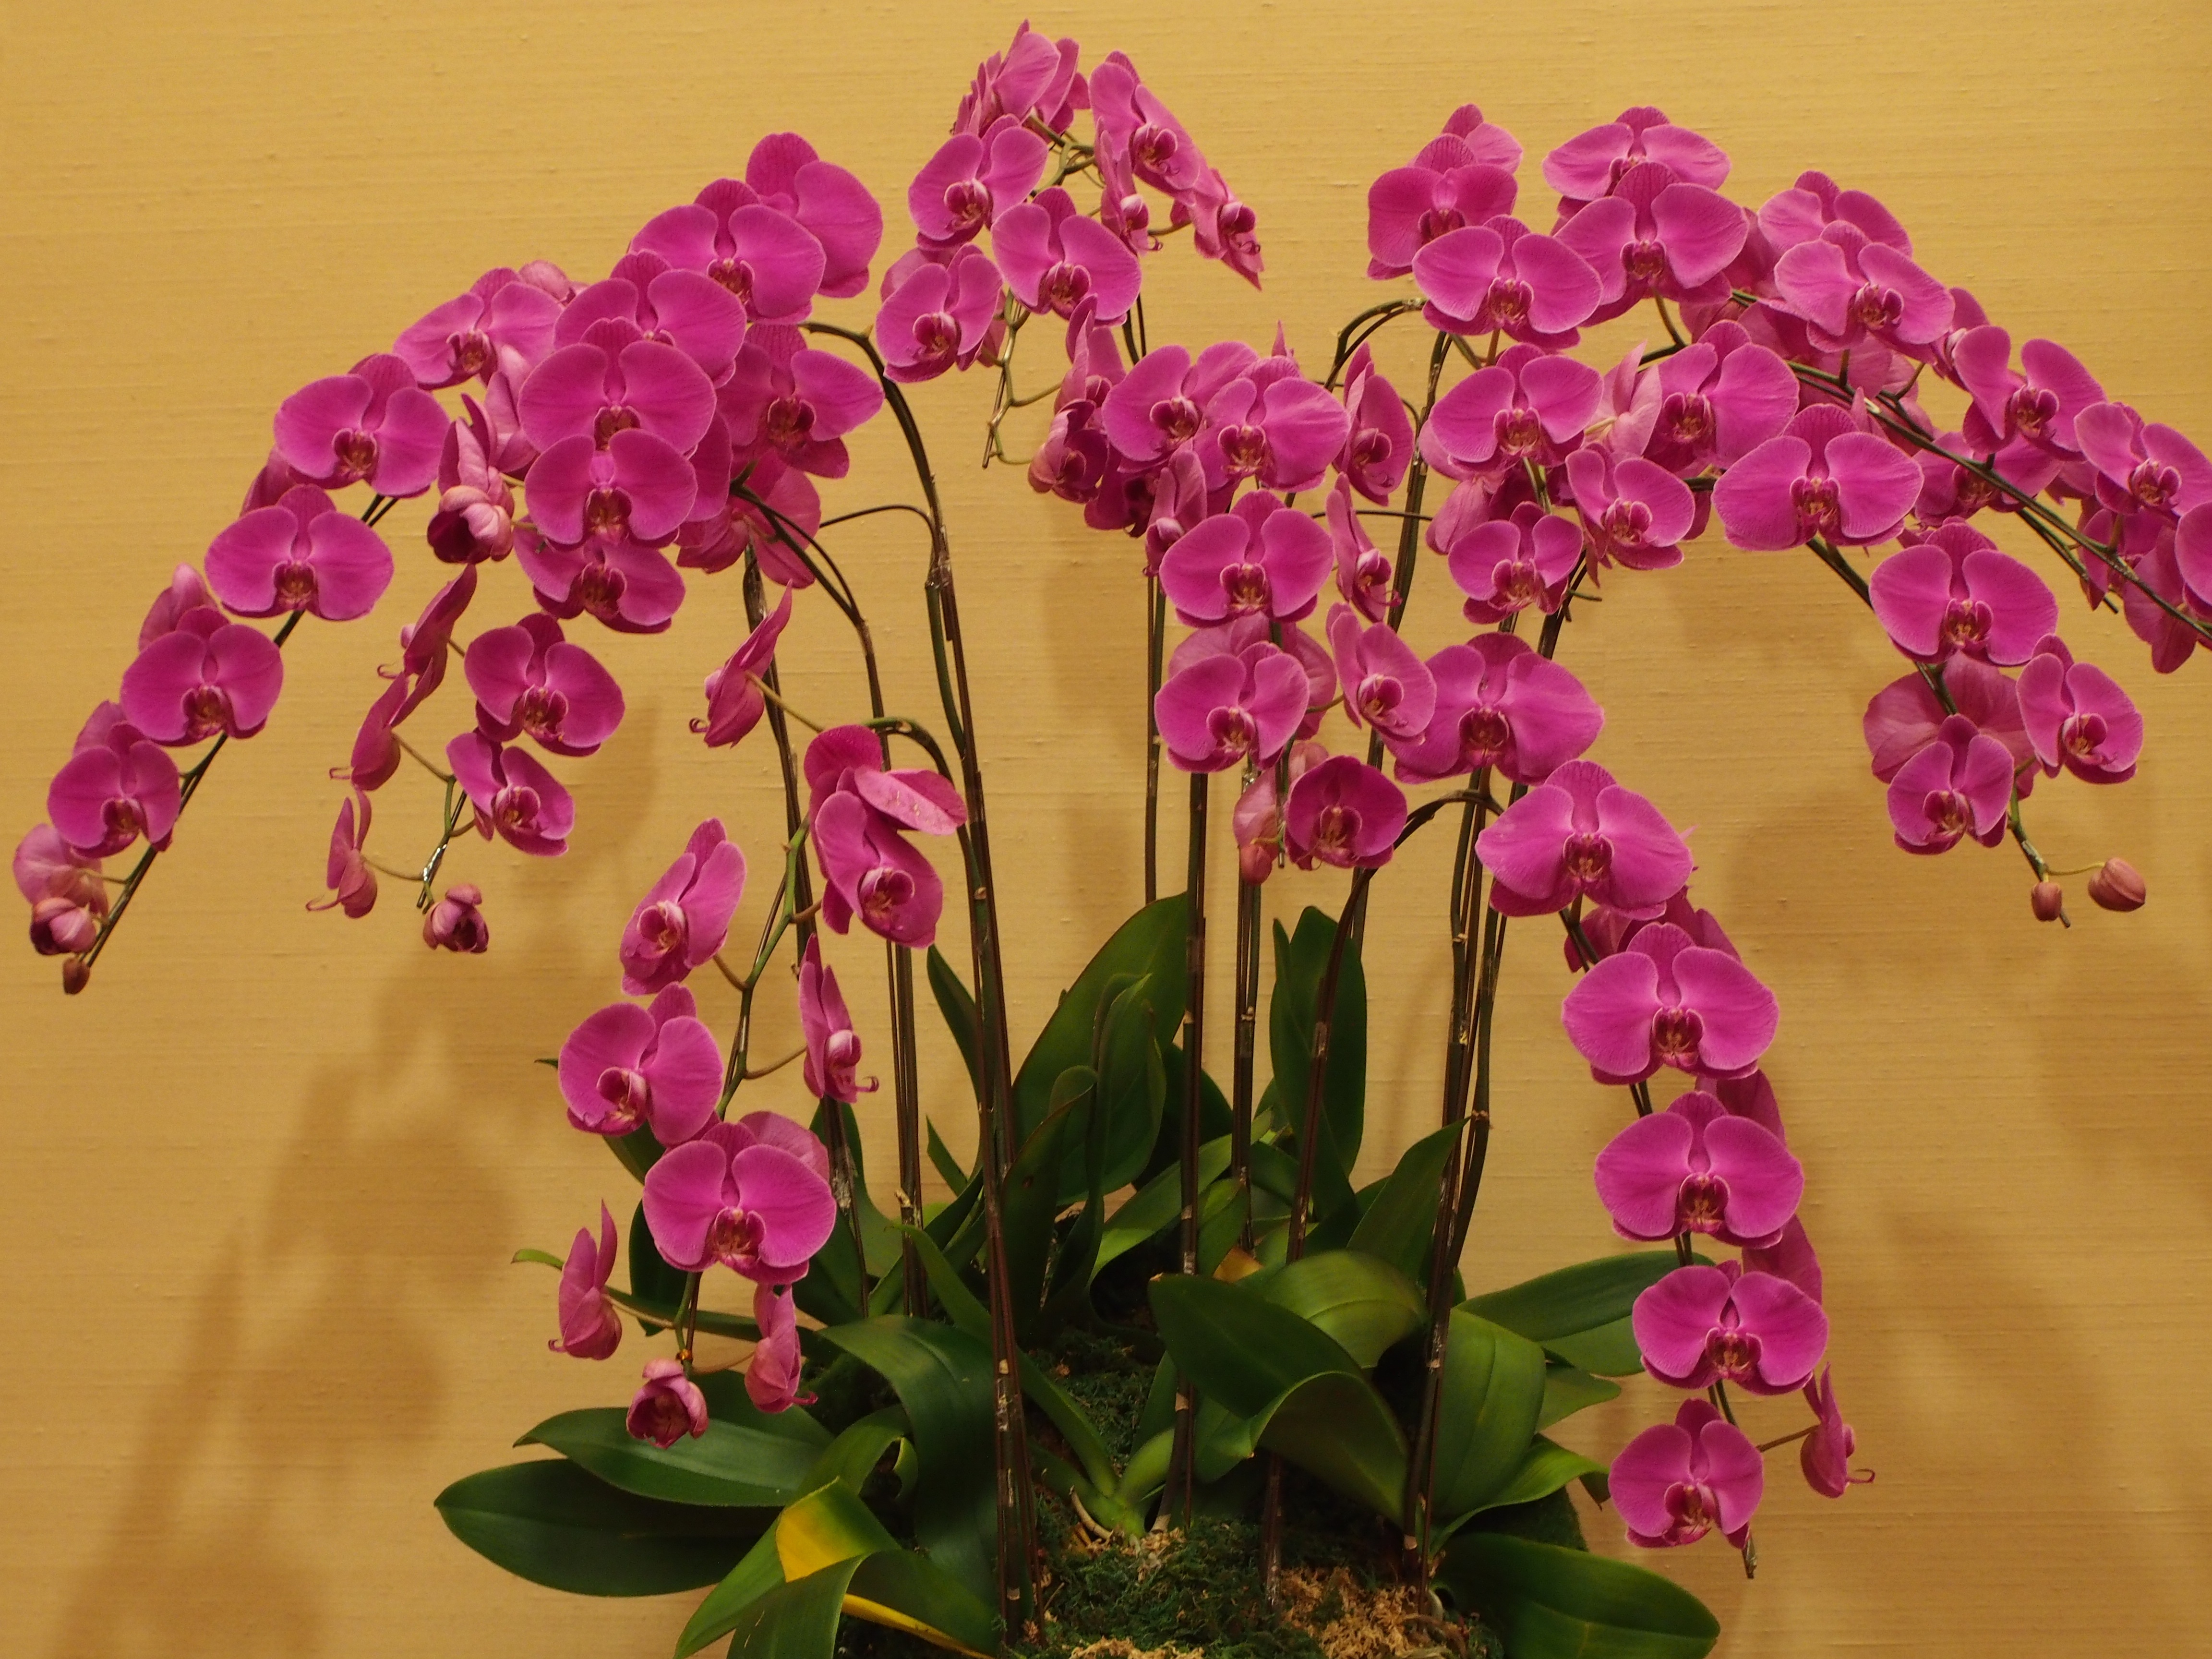
plant, flower, botany, pink, flora, orchid, flowers, potted plants, floristry, big flower, flowering plant, flower bouquet, cut flowers, floral design, cattleya, butterfly the falkland islands, artificial flower, dendrobium, land plant, moth orchid, flower arranging